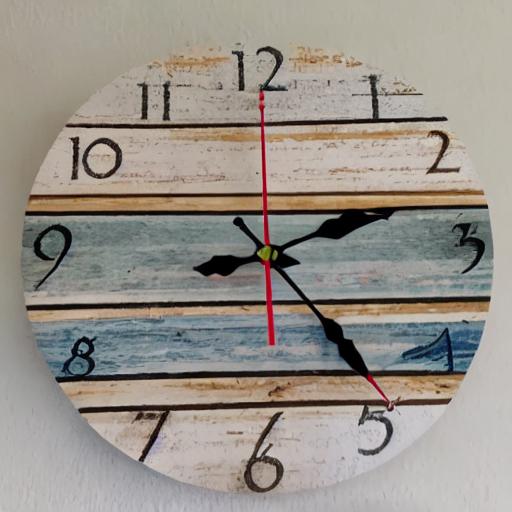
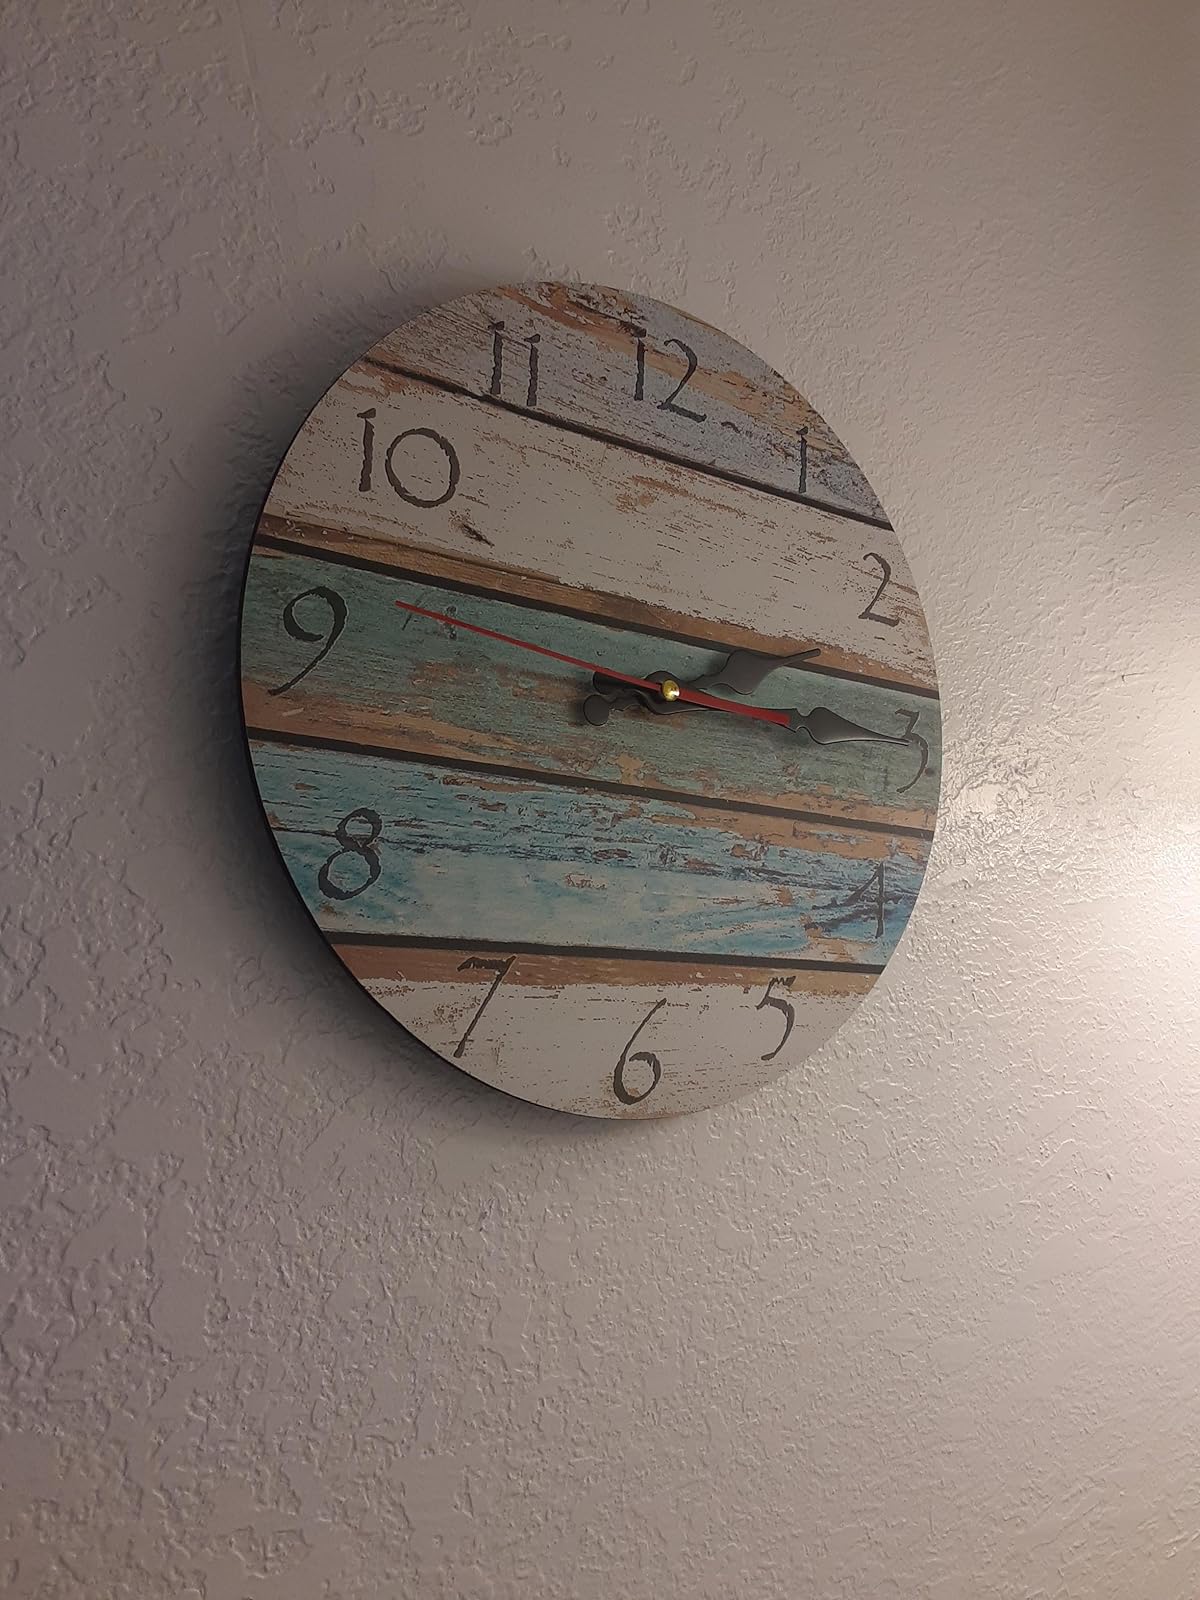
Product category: clock
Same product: no